Sericomyia silentis

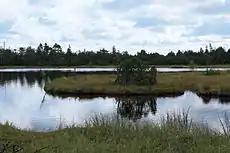
Habitat.Germany

Habitat: wet moorland, valley bog, fen and "Alnus", "Salix" carr.